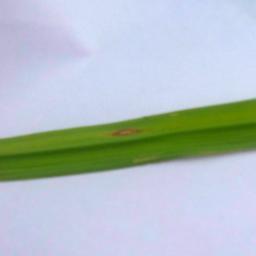
Label: Rice___Leaf_Blast